Lunata

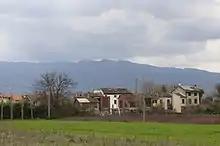
Panorama of Lunata

Lunata is a locality of the commune of Capannori in the Province of Lucca, Tuscany, central Italy, one of the forty "frazioni" identified in the municipal statute. It is some 7 km from the city of Lucca.